Émile Baes

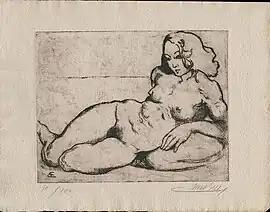
"Female nude"

Baes also published a few sets of his graphic works mostly dedicated to the nude. "Les Dieux sadiques" published in 1948 portrays various steamy scenes involving gods from Antiquity. In 1944 he illustrated Louis-Charles Royer's erotic novel Vaudou, roman de mœurs martiniquaises set in the French colony of Martinique.